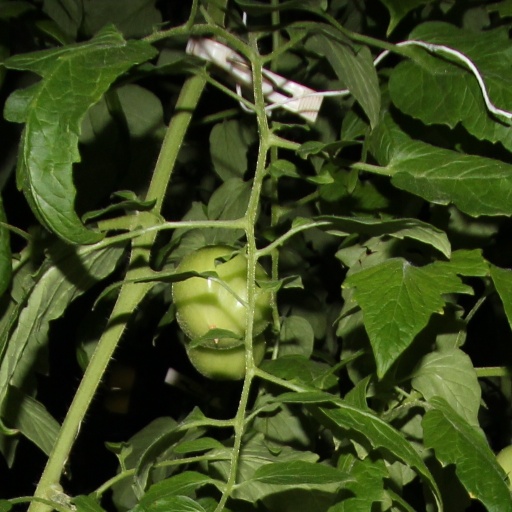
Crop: tomato